Tassajara Hot Springs

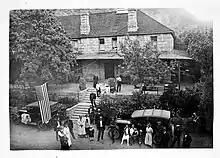
Tassajara Hotel circa 1920

Tassajara Hot Springs is a collection of natural hot springs within the Ventana Wilderness area of the Santa Lucia Range and Los Padres National Forest in Monterey County, California. The hot springs were used by the indigenous Native Americans for generations before they were discovered by Europeans. The springs have been the site of various resorts since 1868. A horse trail was in use until in 1886, when a stagecoach road was constructed over Chews Ridge to the springs. Monterey County designated the road to the resort as a public highway in June, 1870. Charles Quilty bought the resort in 1886. He had a sandstone hotel built. He and members of his family owned the springs until 1945. The new owners refurbished the hotel but it burned in a fire in 1949. The resort changed hands several times over the next three decades. One owner planned to add a helicopter service, but he was killed in an airplane crash. Since 1967, the hot springs have been the site of a Zen Buddhist monastery which is open to visitors during the summer months only.